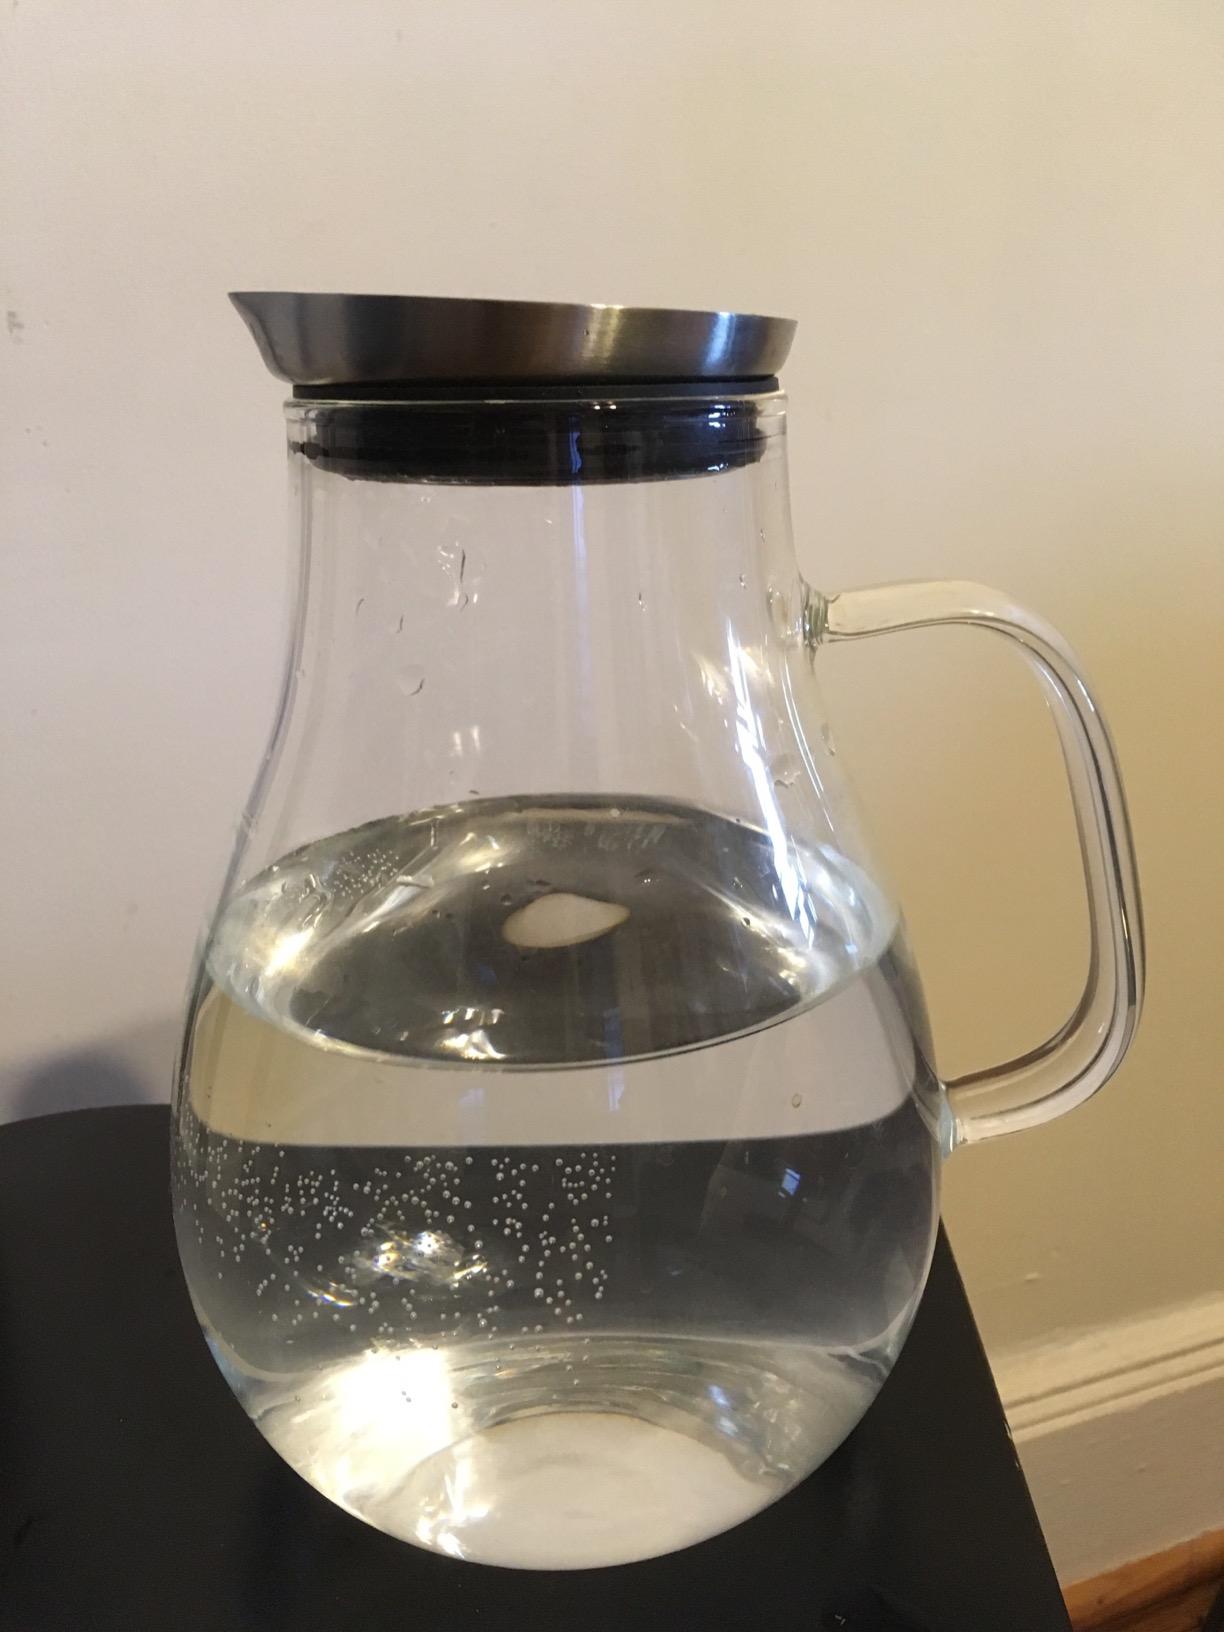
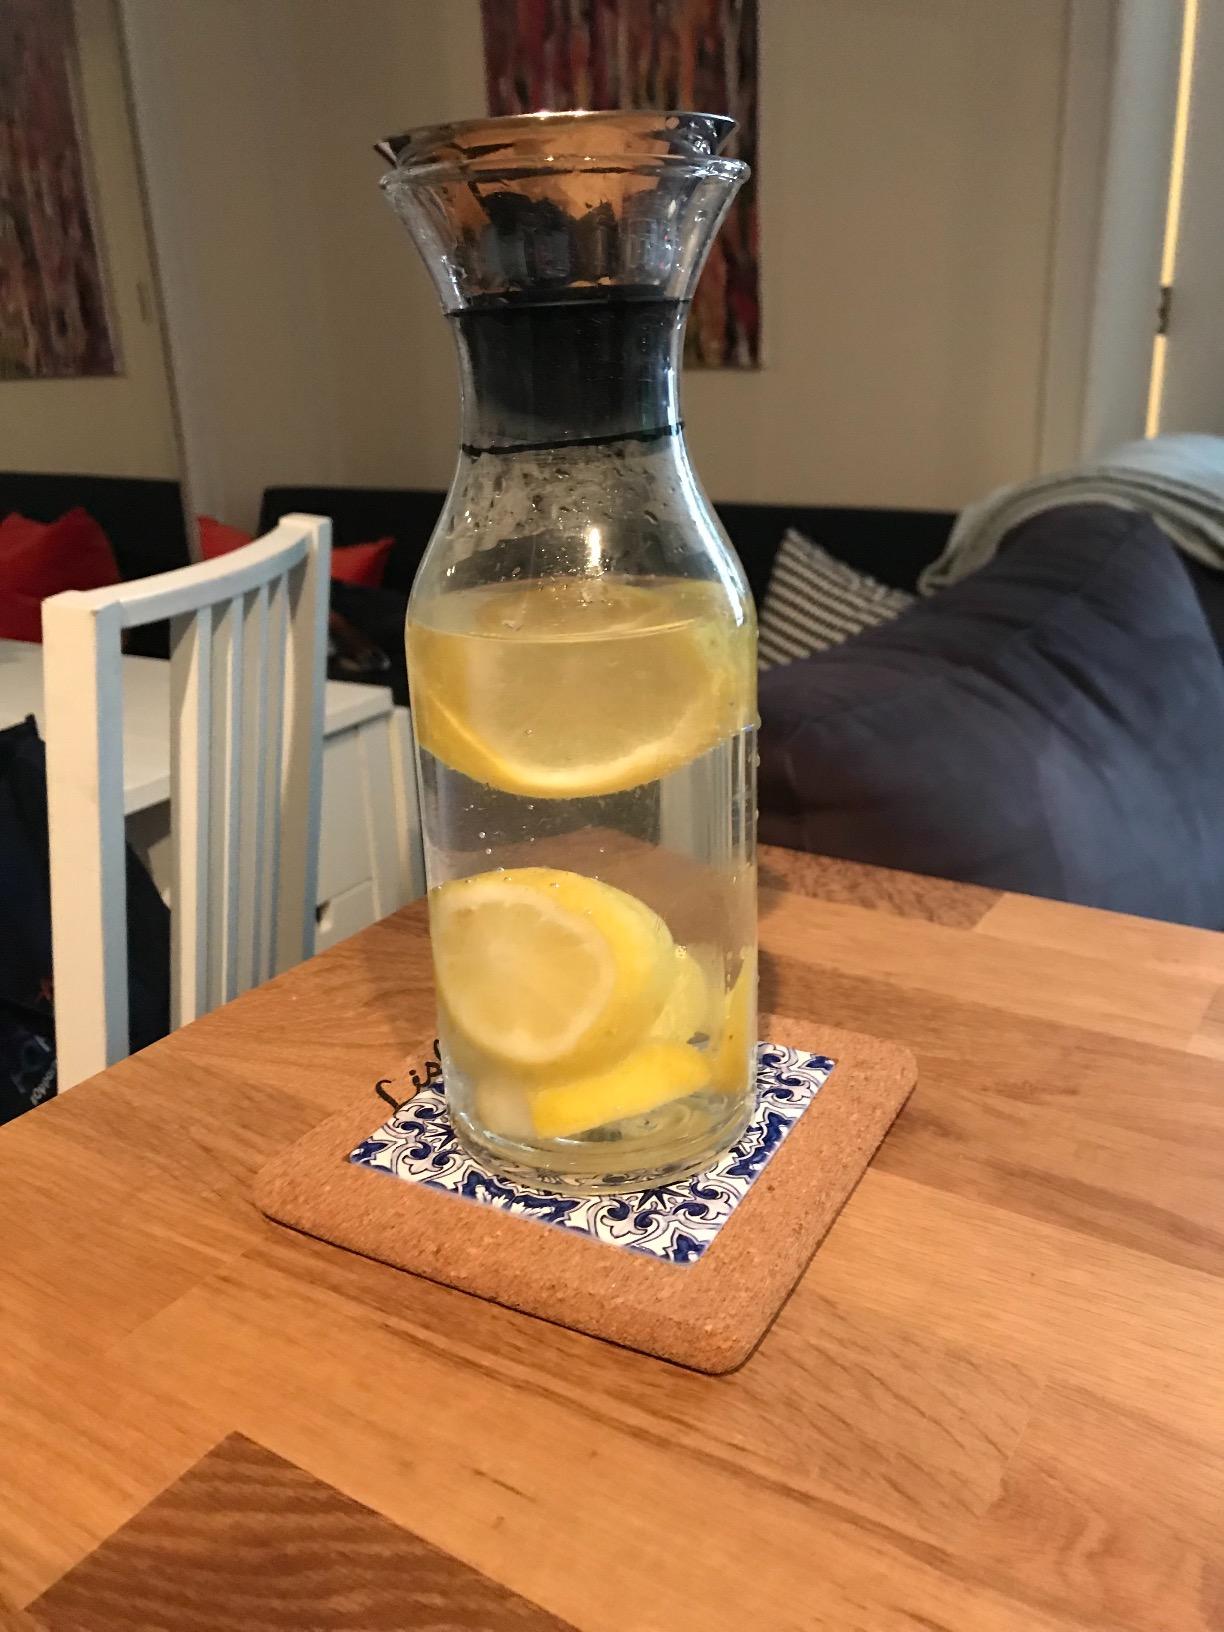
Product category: items_tea
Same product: no